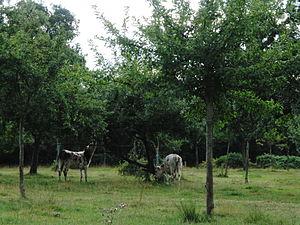
Deux jeunes vaches normandes au milieu des pommiers, Dompierre, Orne, France
La normande est une race bovine française originaire de Normandie. C'est une vache de taille moyenne, qui a une robe caractéristique, blanche avec plus ou moins de taches brunes ou bringées. Elle a la réputation d'être une race mixte, qui produit une viande de qualité et dont le lait est particulièrement bien adapté à la transformation fromagère, du fait de ses forts taux butyreux et protéiques, et de la nature des caséines qu'il contient.